Woman's Club of Starke

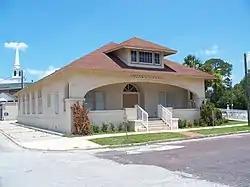

The Woman's Club of Starke is a historic woman's club in Starke, Florida, located at 201 North Walnut Street. On April 18, 1997, it was added to the U.S. National Register of Historic Places.